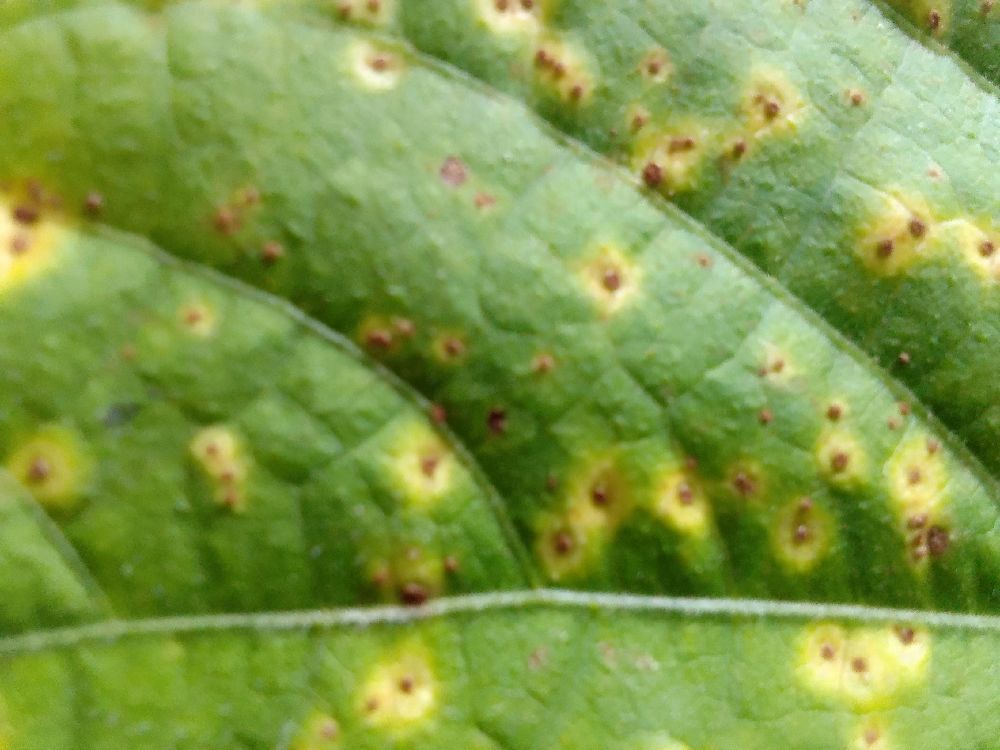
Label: rust